Norbury, Derbyshire

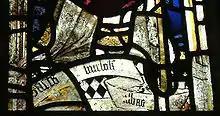
Sactus Burlok Abbas

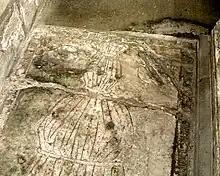
Benedicta Fitzherbert's tomb

The present church is the third one on this site, the first being Anglo-Saxon and the second a Late Norman church. This second church was built c. 1179 by John Fitzherbert, 3rd Lord of Norbury and dedicated to St Barlacus. The saint appears in the centre light of the south window; he is portrayed holding a pastoral staff in his left hand and a book in his right. Underneath there are the words "Sactus Burlok Abbas". The name also appears as Saint Barlok in a 1491 charter.